Ichabod Crane (colonel)

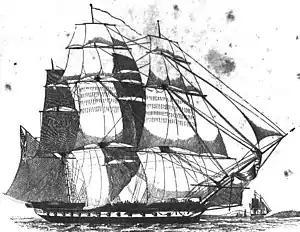
, the ship on which Ichabod served as a second lieutenant in the Marines (1809–1811)

During the War of 1812, Crane served on the Niagara Frontier. He was assigned command of an artillery battery at Fort Pike, which he helped construct, in Sackets Harbor, New York, and was involved with the capture on April 27, 1813, of Fort York, and at the end of May 1813 the capture of Fort George in Canada. While Crane and the Americans were capturing Fort George, a joint British-Canadian force attacked the American positions at Sacket's Harbor in the Second Battle of Sacket's Harbor.